List of birds of Acadia National Park

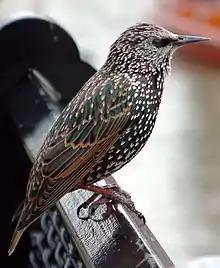
An immature female European starling

Starlings are small to medium-sized Old World passerine birds with strong feet. Their flight is strong and direct and most are very gregarious. Their preferred habitat is fairly open country, and they eat insects and fruit. The plumage of several species is dark with a metallic sheen.